Billy Garrett Jr.

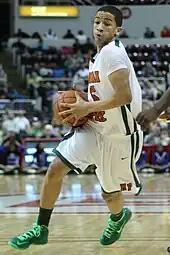
Garrett for Morgan Park High School in the 2013 IHSA 3A championship game.

Garrett entered his senior season as the 17th ranked point guard in the national class of 2013, according to Scout.com. His backup was freshman Charlie Moore, who entered the season rated as one of the top 5 underclassmen in the Chicago area and with NCAA Division I offers from Bradley and UMass. That season Dayton recruit Kyle Davis, who had been described as a shooting guard in a point guard's body, transferred from Hyde Park Academy High School to complement the Garrett.